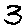
Label: 3